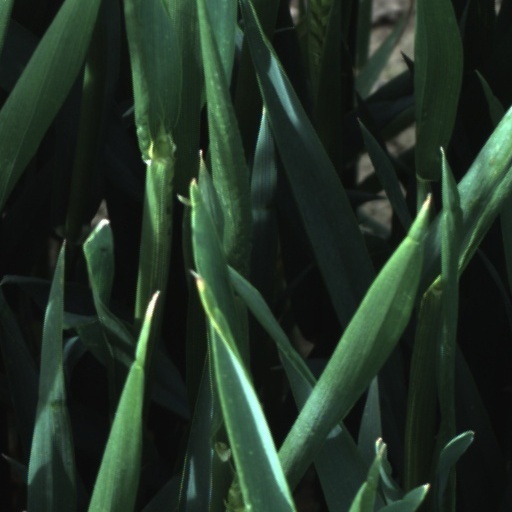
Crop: wheat